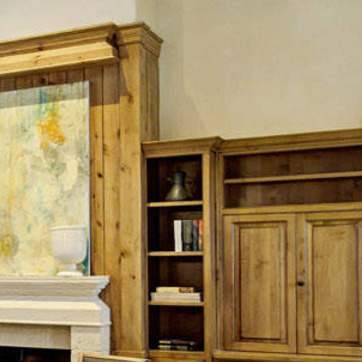
Material: ceramic